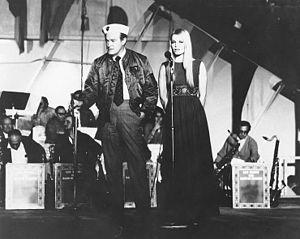
Eva Rueber-Staier, née en 1951 à Bruck en Autriche, est une actrice et mannequin autrichienne.
Miss Monde 1969, est la 19ᵉ élection de Miss Monde, qui s'est déroulée le 27 novembre 1969 au Royal Albert Hall de Londres, au Royaume-Uni.